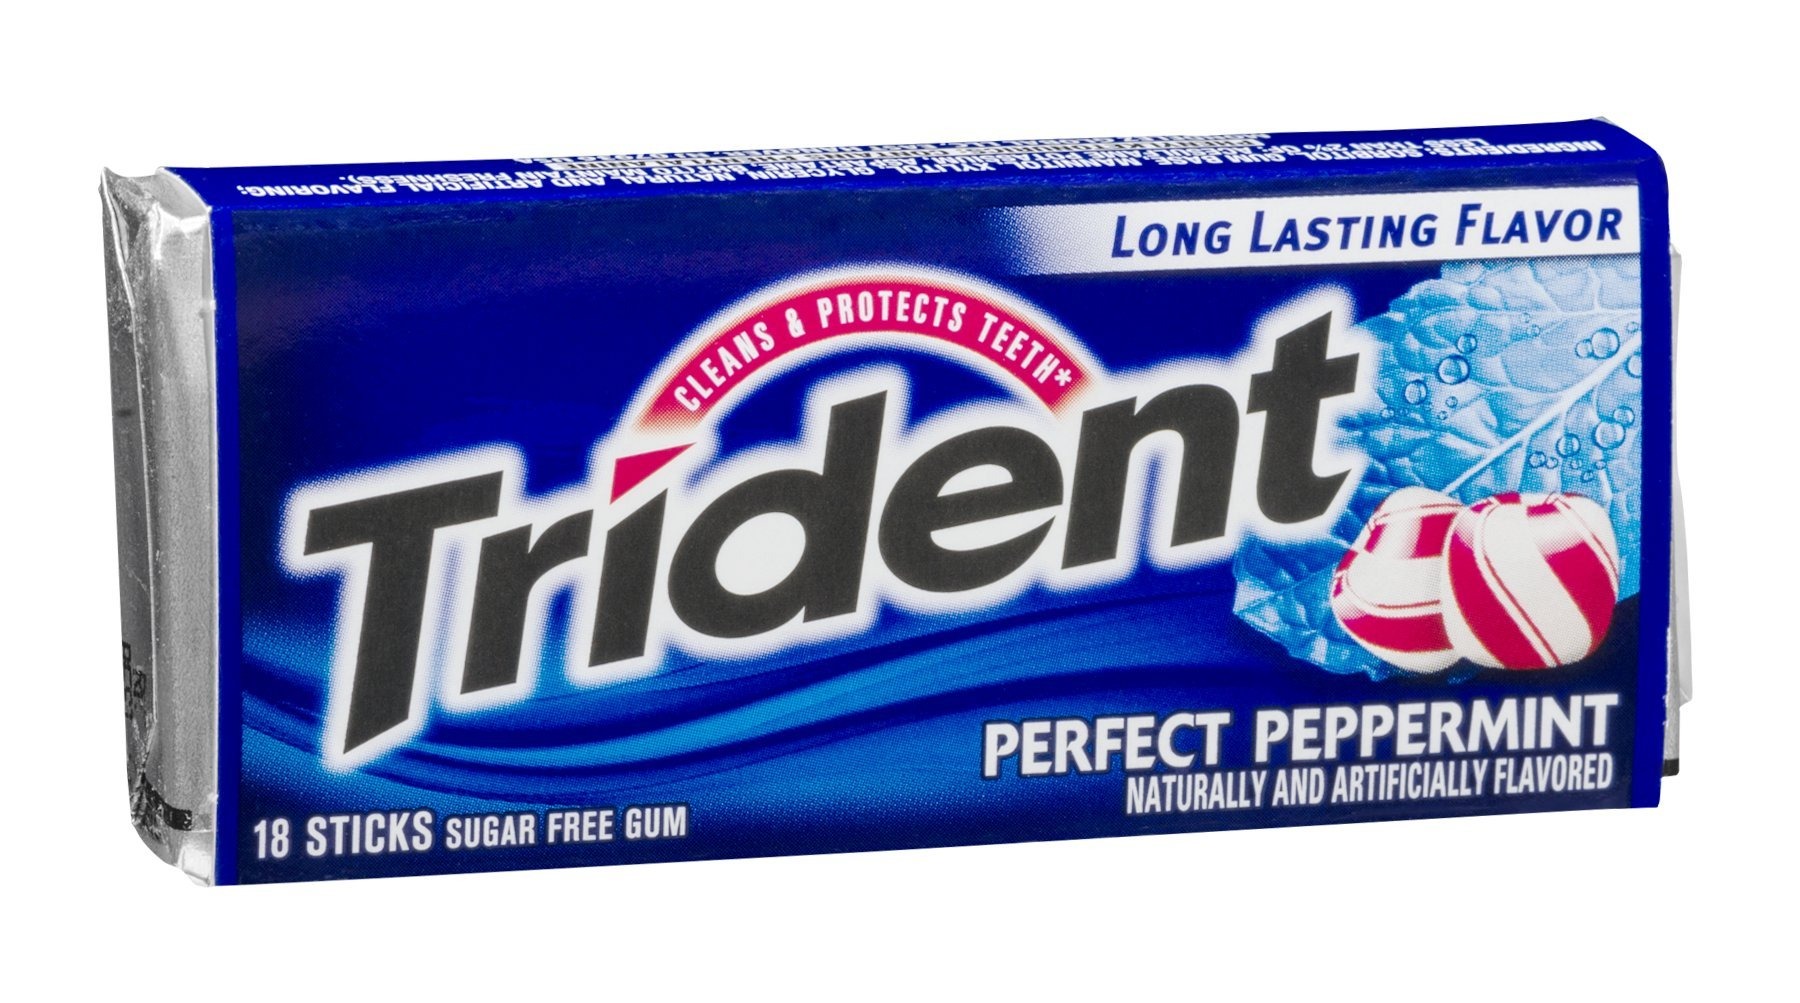
Item Name: Trident Perfect Peppermint Sugar Free Gum (Case of 12)
Product Description: Trident Perfect Peppermint Sugar Free Gum
Value: 12.0
Unit: Count

Price: 28.89